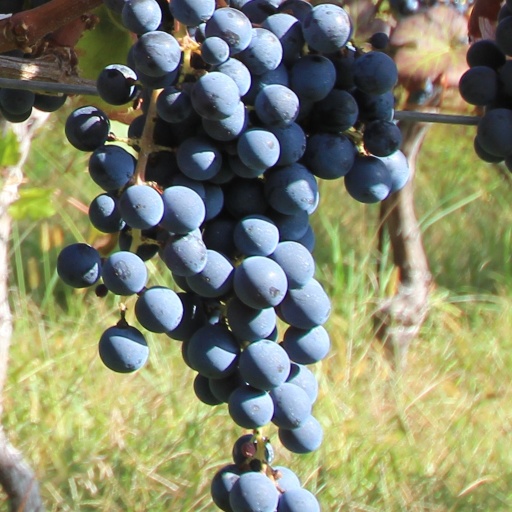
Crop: grape